37 mm automatic air defense gun M1939 (61-K)

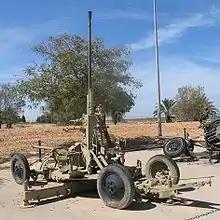
61-K at IDF/AF Museum, Chatzerim airbase, Israel

One drawback was that the 70-K required a barrel change after every 100 rounds fired. To improve on this, a twin-barrel water cooled mount, the V-11 (called "W-11" in East Germany and Poland because of different Cyrillic transliteration), entered service in 1946, and was in production until 1957. A total of 1,872 V-11 mounts were built.